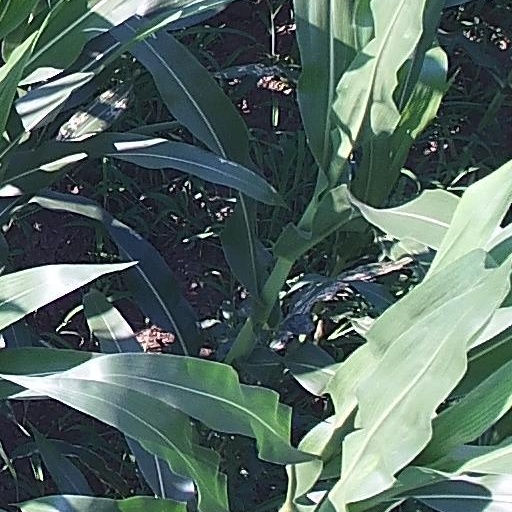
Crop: maize; corn